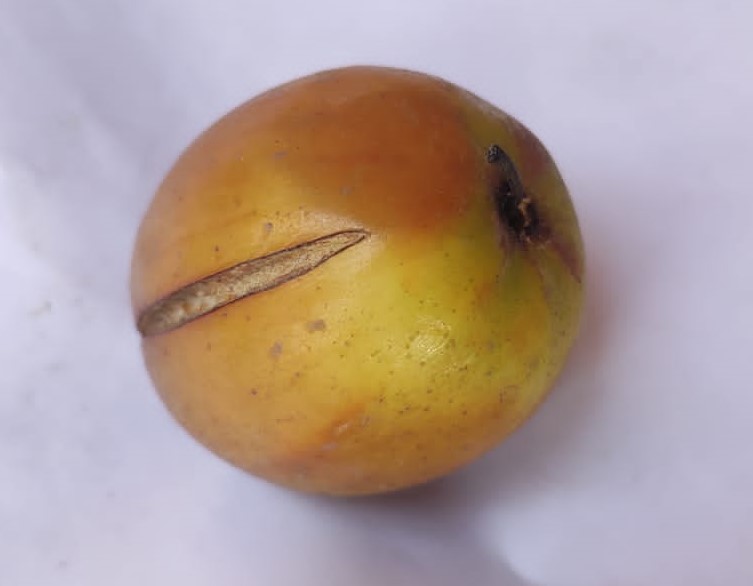
Fruit: jujube
Condition: rotten